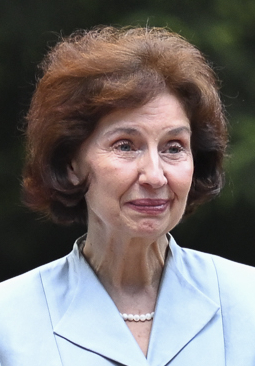
กอร์ดานา ซิลยานอฟสกา-ดัฟกอวา

| name = กอร์ดานา ซิลยานอฟสกา-ดัฟกอวา
| native_name = nobold|
| image = MK presidential office handover 2024 - Cropped.jpg
| caption = ซิลยานอฟสกา-ดัฟกอวาใน พ.ศ. 2567
| office1 = ประธานาธิบดีมาซิโดเนียเหนือ คนที่ 6
| term_start1 = 12 พฤษภาคม พ.ศ. 2567
| predecessor1 = สแตวอ แปนดารอฟสกี
| office2 = สมาชิกสมัชชาแห่งชาติมาซิโดเนีย
| term_start2 = 4 สิงหาคม พ.ศ. 2563
| term_end2 = 12 พฤษภาคม พ.ศ. 2567
| birth_place = ออคริต สาธารณรัฐประชาชนมาซิโดเนีย สหพันธ์สาธารณรัฐสังคมนิยมยูโกสลาเวีย
| office3 = รัฐมนตรีลอย
| termstart3 = 17 สิงหาคม พ.ศ. 2535
| termend3 = 20 ธันวาคม พ.ศ. 2537
| office4 = กรรมาธิการคณะกรรมการรัฐธรรมนูญแห่งสมัชชาแห่งชาติมาซิโดเนีย
| term_start4 = 25 พฤศจิกายน พ.ศ. 2533
| term_end4 = 17 สิงหาคม พ.ศ. 2535
| primeminister3 = บรังกอ เซอร์แวงกอฟสกี
| party = VMRO-DPMNE|องค์การปฏิวัติเพื่อชาติ – พรรคประชาธิปไตยเพื่อเอกภาพแห่งชาติมาซิโดเนีย (VMRO-DPMNE)
| alma_mater = Ss. Cyril and Methodius University of Skopje|มหาวิทยาลัยเซนต์ไซริสและเมโทดิอัสแห่งสกอเปียUniversity of Ljubljana|มหาวิทยาลัยลูจ์บียานา (Doctor of Philosophy|ปร.ด.)
| children = 2 คน
| occupation = นักกฎหมาย • อาจารย์ • นักการเมือง
| constituency2 = เขตเลือกตั้งอำเภอที่ 1
| primeminister1 = ทาลัต แชฟารีฮีสติยาน มิกคอฟสกี
กอร์ดานา ซิลยานอฟสกา-ดัฟกอวา (lang-mk|Гордана Силјановска-Давкова; เกิด 11 พฤษภาคม พ.ศ. 2496) เป็นศาสตราจารย์ภาควิชากฎหมายและนักกฎหมายของมหาวิทยาลัยมาซิโดเนีย ปัจจุบันดำรงตำแหน่งประธานาธิบดีมาซิโดเนียเหนือ คนที่ 6 ตั้งแต่เดือนพฤษภาคม พ.ศ. 2567 เธอเป็นผู้สมัครรับการเลือกตั้งประธานาธิบดีเมื่อ พ.ศ. 2562 ซึ่งพ่ายให้กับสแตวอ แปนดารอฟสกี โดยสิ้นเชิง เธอลงสมัครอีกครั้งใน2024 North Macedonian presidential election|การเลือกตั้งใน พ.ศ. 2567 และสามารถชนะแปนดารอฟสกีในการเลือกตั้งแบบชัยชนะอย่างถล่มทลาย เธอเป็นประธานาธิบดีมาซิโดเนียเหนือ|ประธานาธิบดีผู้หญิงคนแรกของประเทศมาซิโดเนียเหนือ
== หมายเหตุ ==
== อ้างอิง ==
หมวดหมู่:ประธานาธิบดีมาซิโดเนียเหนือ
หมวดหมู่:บุคคลที่ยังมีชีวิตอยู่
หมวดหมู่:บุคคลที่เกิดในปี พ.ศ. 2496